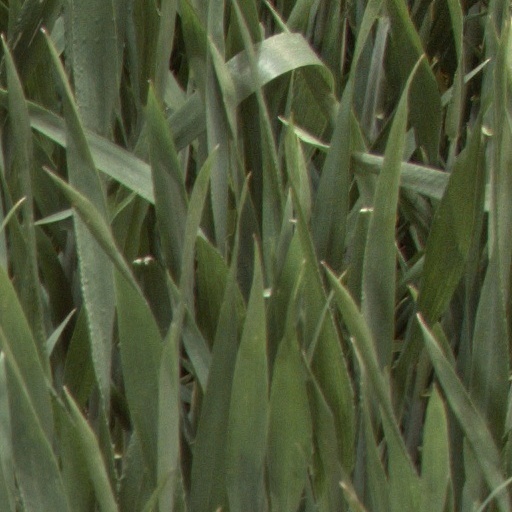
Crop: wheat